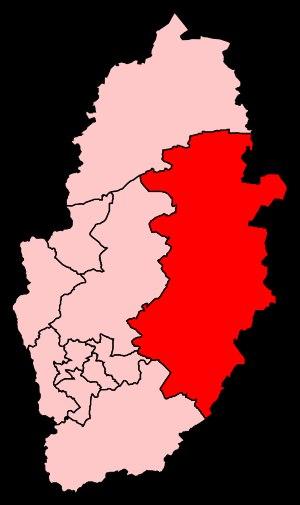
La circonscription de Newark est une circonscription électorale anglaise située dans le Nottinghamshire et représentée à la Chambre des Communes du Parlement britannique.